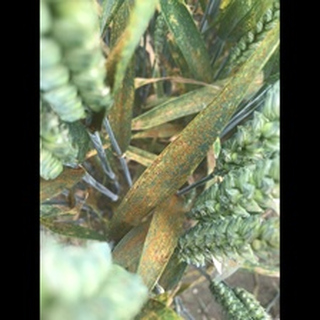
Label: wheat_brown_rust